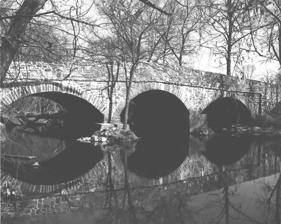
Building: Bridge in Upper Frederick Township (Fagleysville, Pennsylvania)
Country: United States of America
Year built: 1854
United States historic place Fagleysville Road Bridge Crossing Swamp Creek U.S. National Register of Historic Places Bridge in Upper Frederick Township, Fagleysville, 1982 Show map of Pennsylvania Show map of the United States Location Fagleysville Road over Swamp Creek, Fagleysville , Upper Frederick Township, Pennsylvania Coordinates 40°17′10″N 75°32′39″W / 40.28611°N 75.54417°W / 40.28611; -75.54417 Area less than one acre Built 1854 Architectural style Multi-span stone arch MPS Highway Bridges Owned by the Commonwealth of Pennsylvania, Department of Transportation TR NRHP reference No. 88000838 Added to NRHP June 22, 1988 Bridge in Upper Frederick Township is a historic stone arch bridge located at Fagleysville in Upper Frederick Township , Montgomery County, Pennsylvania . The bridge was built in 1854. It has three 20-foot-long (6.1 m) spans with an overall length of 125-foot  (38 m).  The bridge crosses Swamp Creek . It was listed on the National Register of Historic Places in 1988. References